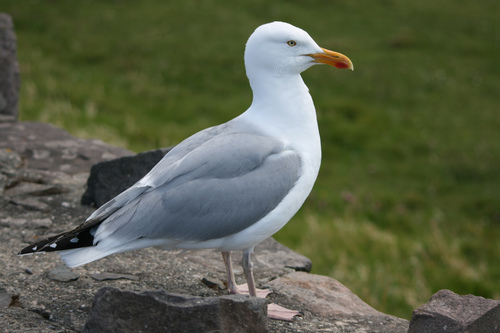
the body of the bird is white while the coverts and secondaries are grey.
this is a white bird with a black tail feather and a grey wing.
a large white bird with gray wings, black recticles, and an orange bill.
the birds has a white overall color except it's grey wings and black retrices.
this bird has a orange bill, white head and belly, grey wings, and a black tail.
this bird contains pure white feathers along its head, face, nape, neck, throat, belly, vent and rump, grey coverts and secondaries, and black retrices with white speckles.
this gorgeous bird has an all white crown, nape, throat, breast, belly and an orange downward shaped bill.
this bird is white with grey and has a long, pointy beak.
a large white bird with a gray wing, large legs, a large head, and a wide yellow beak that curves downward.
a medium size bird with a white belly, breast, throat, and head and orange beak.
Species: Herring Gull